Un ciclone in famiglia

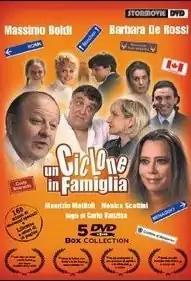
Cover of first season DVD

Un ciclone in famiglia (literally translated A cyclone in the family or Family storm) is an Italian television series broadcast on Canale 5 in 2005, and ended in 2008 by Publispei and Mediaset. In England and America the series is unpublished.